Dênis (footballer, born 1983)

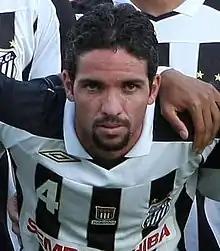
Dênis in 2008

Dênis Oliveira de Souza (born September 21, 1983 in Ipatinga), known as just Dênis, is a retired Brazilian right back.